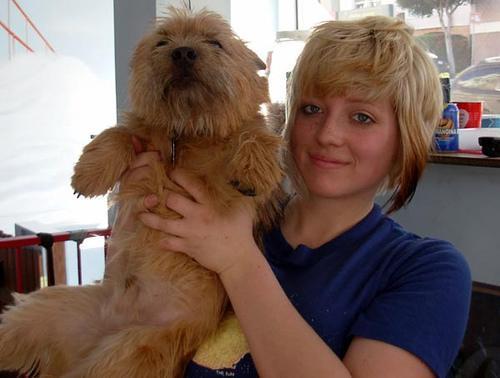
Norwich_terrier